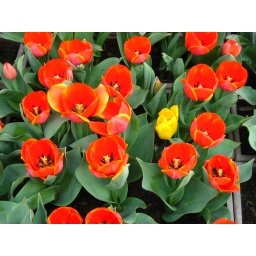
the yellow in red